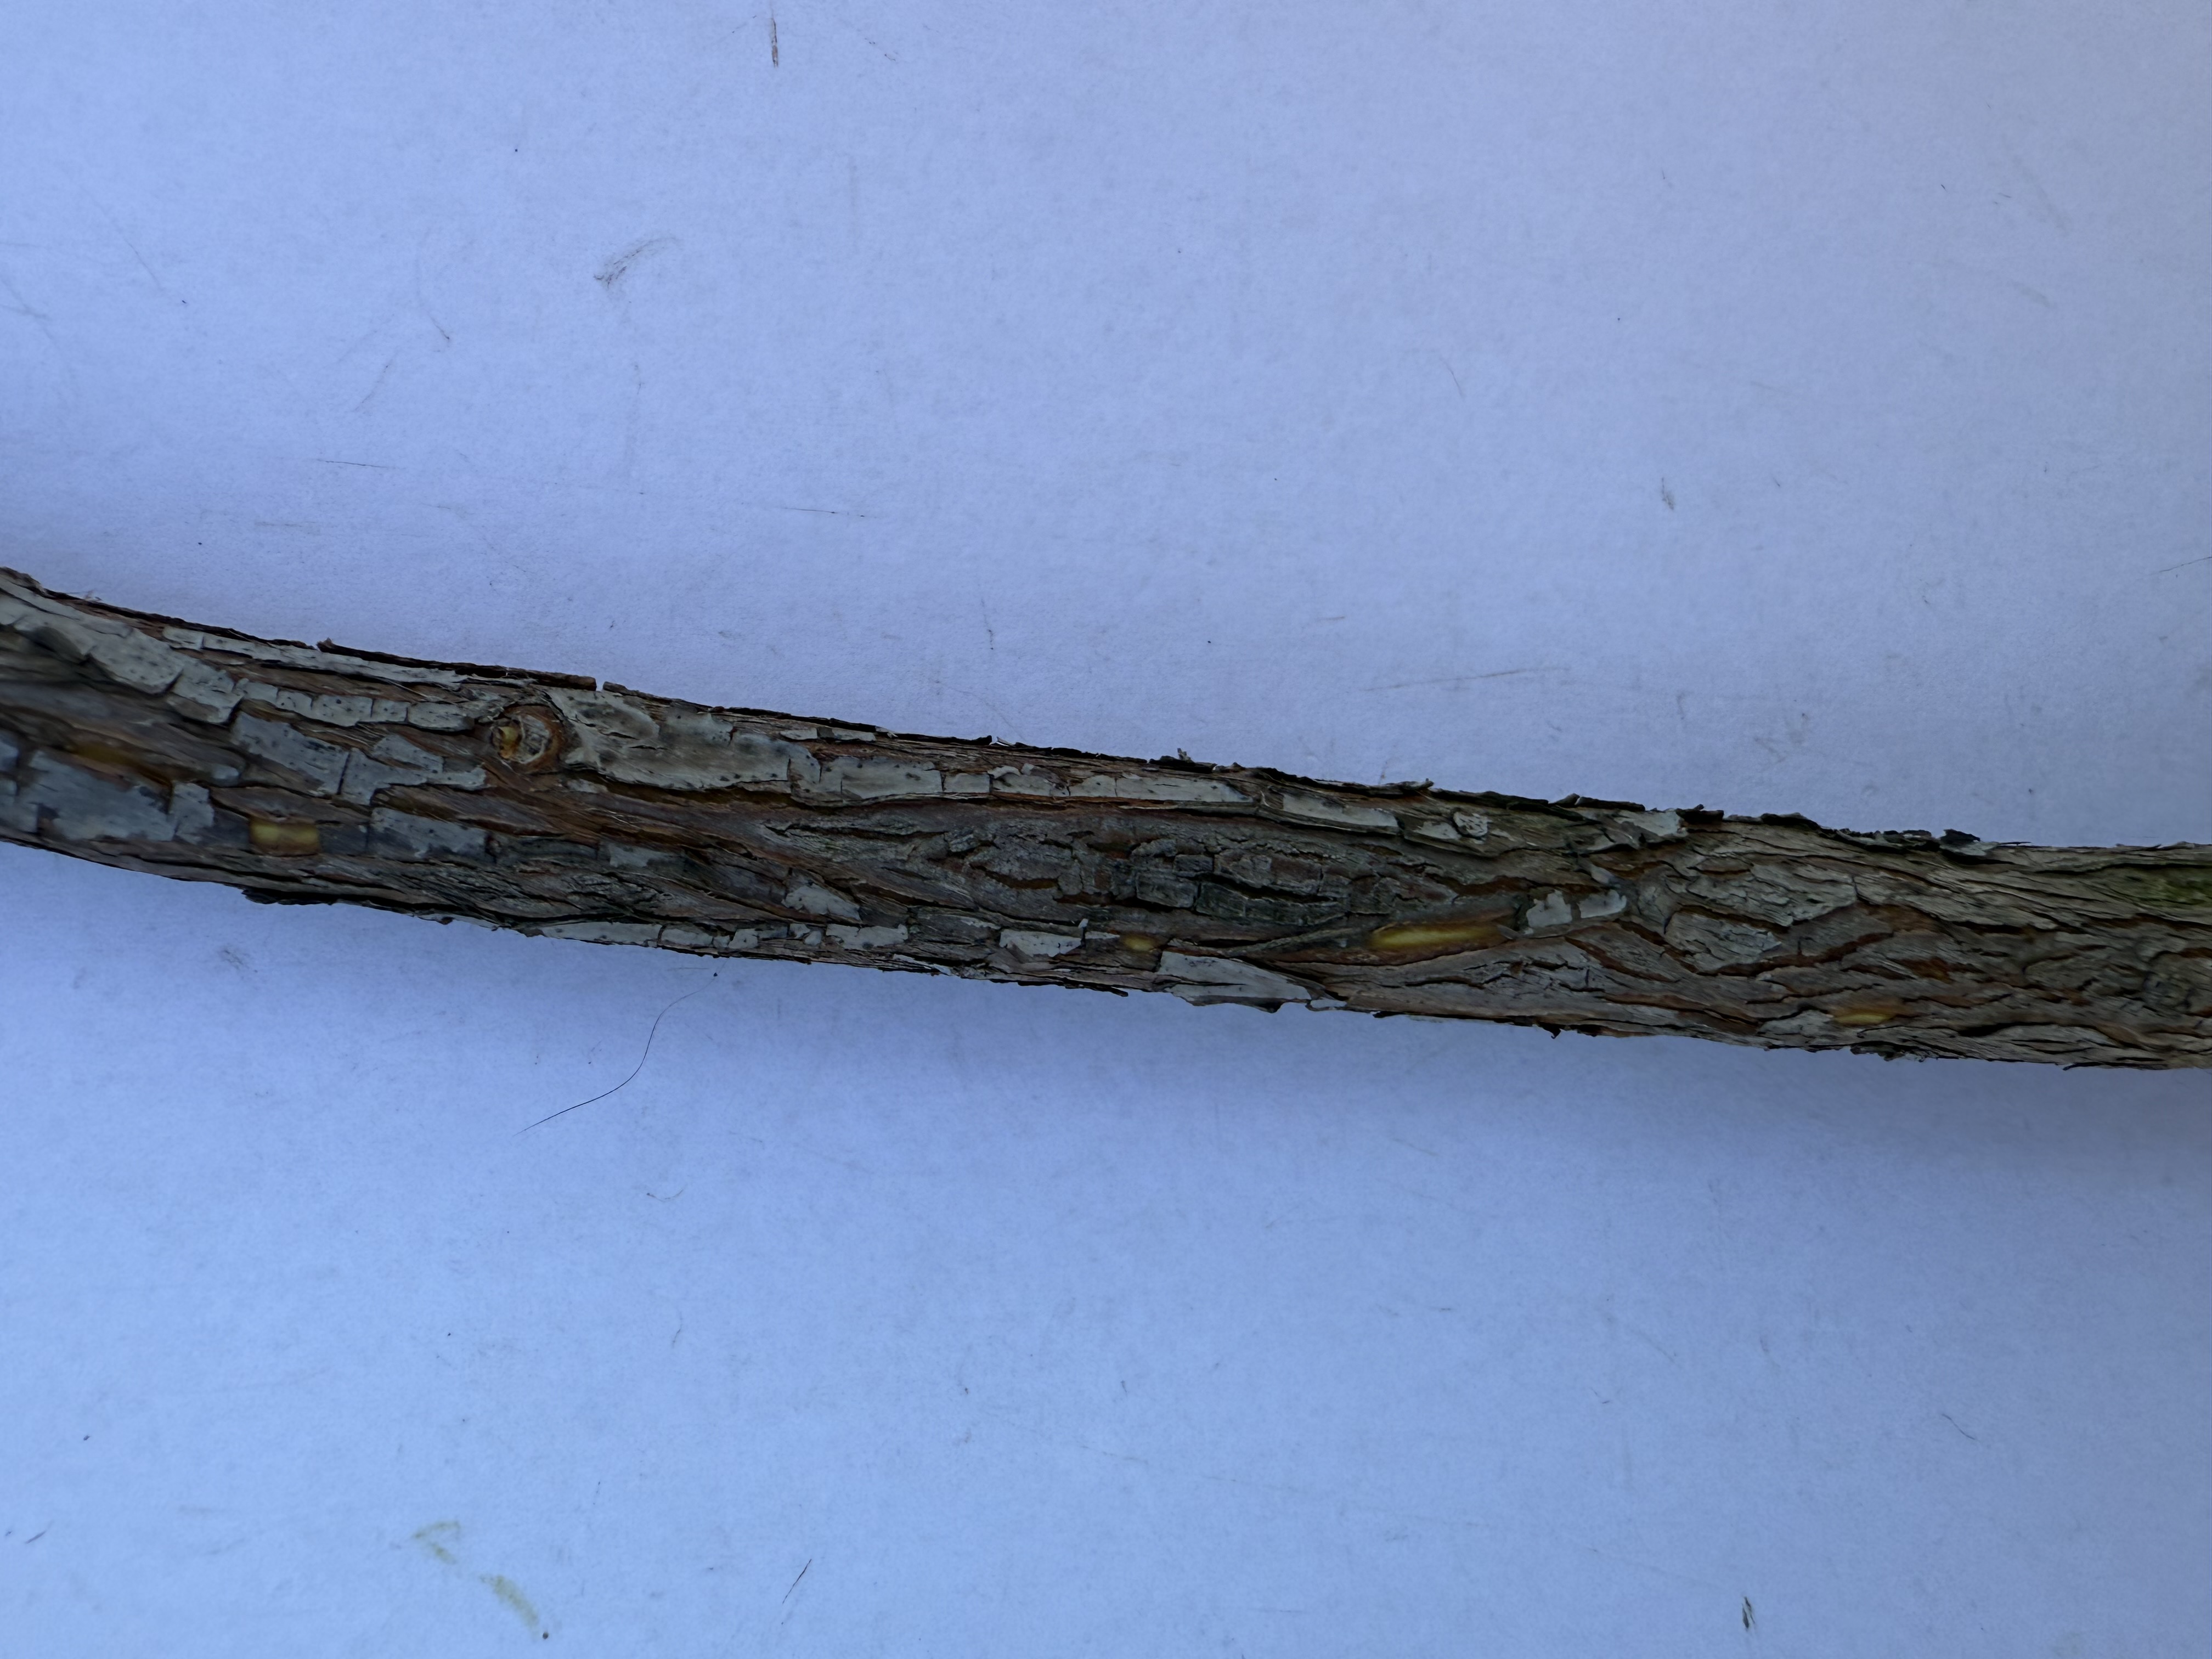
Variety: Wild Strawberry